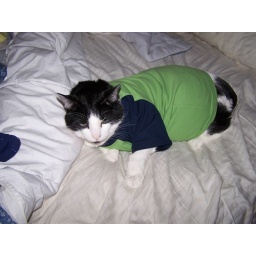
Zorro in the bed wearing his baby shirt